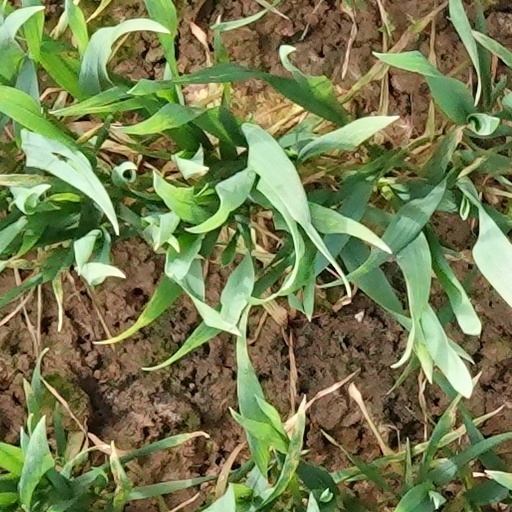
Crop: wheat